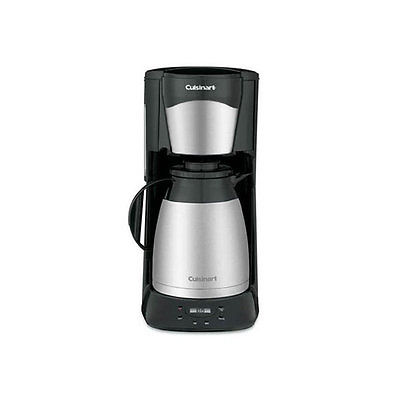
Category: coffee maker